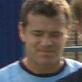
Age: 34